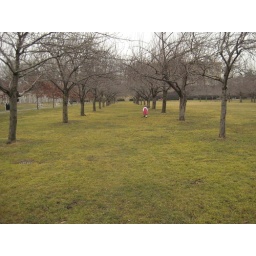
small girl in haunted forest